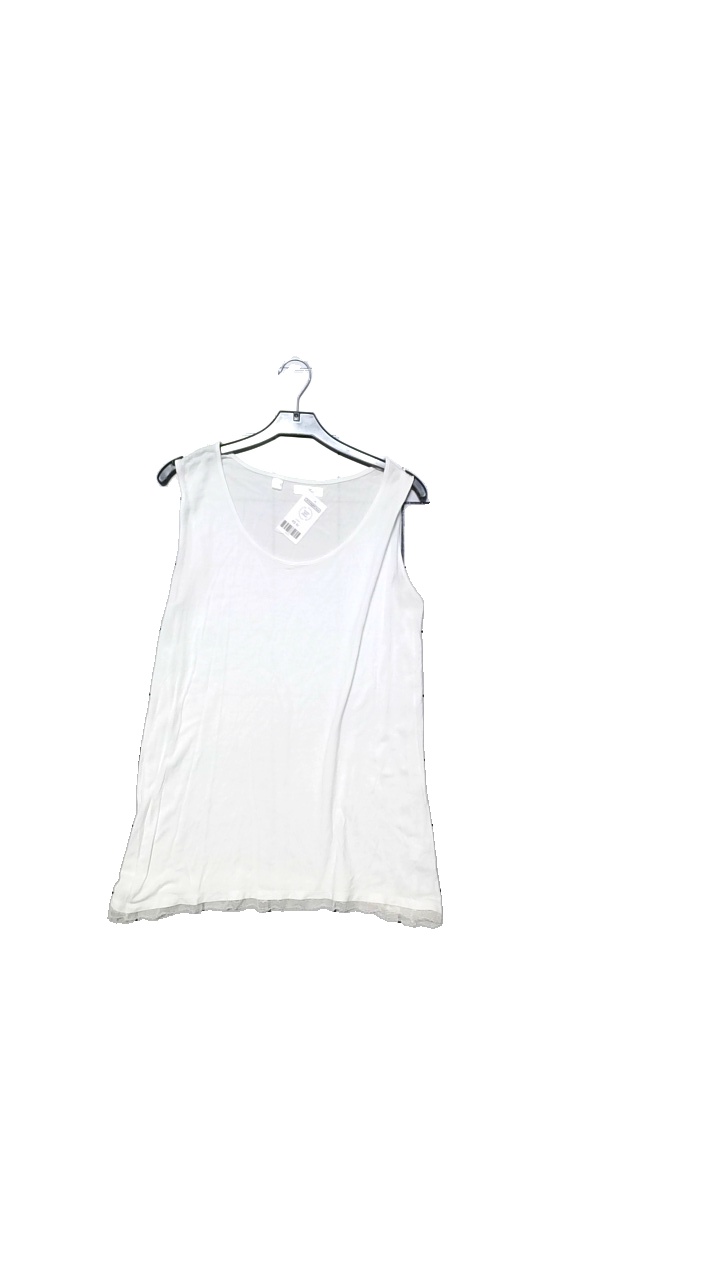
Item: Top (Ladies)
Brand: Bpc
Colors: White
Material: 100% viscose
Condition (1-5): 3
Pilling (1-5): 3
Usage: Reuse
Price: <50